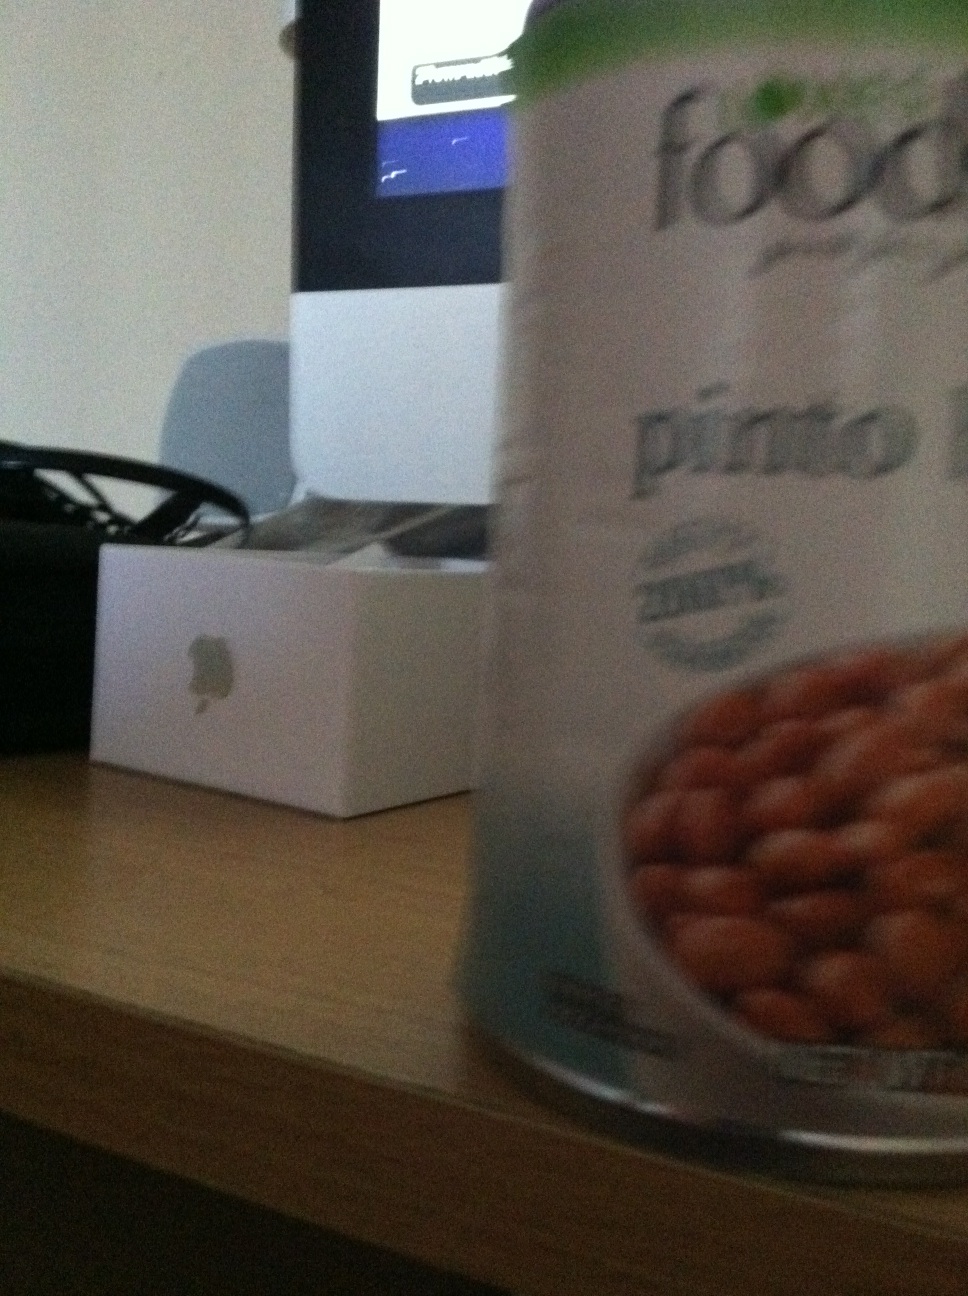Question: What is in this can?
Answer: pinto beans